Western concert flute family

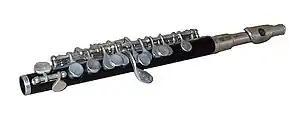
A Piccolo.

The piccolo is the highest-pitched member of the flute family, with a range an octave above that of the concert flute. It is usually the highest-pitched instrument within orchestras and bands. The piccolo is known for being difficult to play in tune due to its small size.